Learjet 25

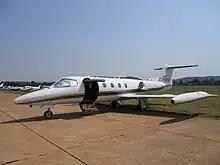
A parked Learjet 25B

The Learjet 25 is similar to the Model 24 but is longer, allowing for three additional passengers. In 1970 the Learjet 25B was produced along with the Learjet 25C in the same year. Type development continued with the Models 25D and 25G, which included more advanced CJ610-8A engines and a ceiling increase to .